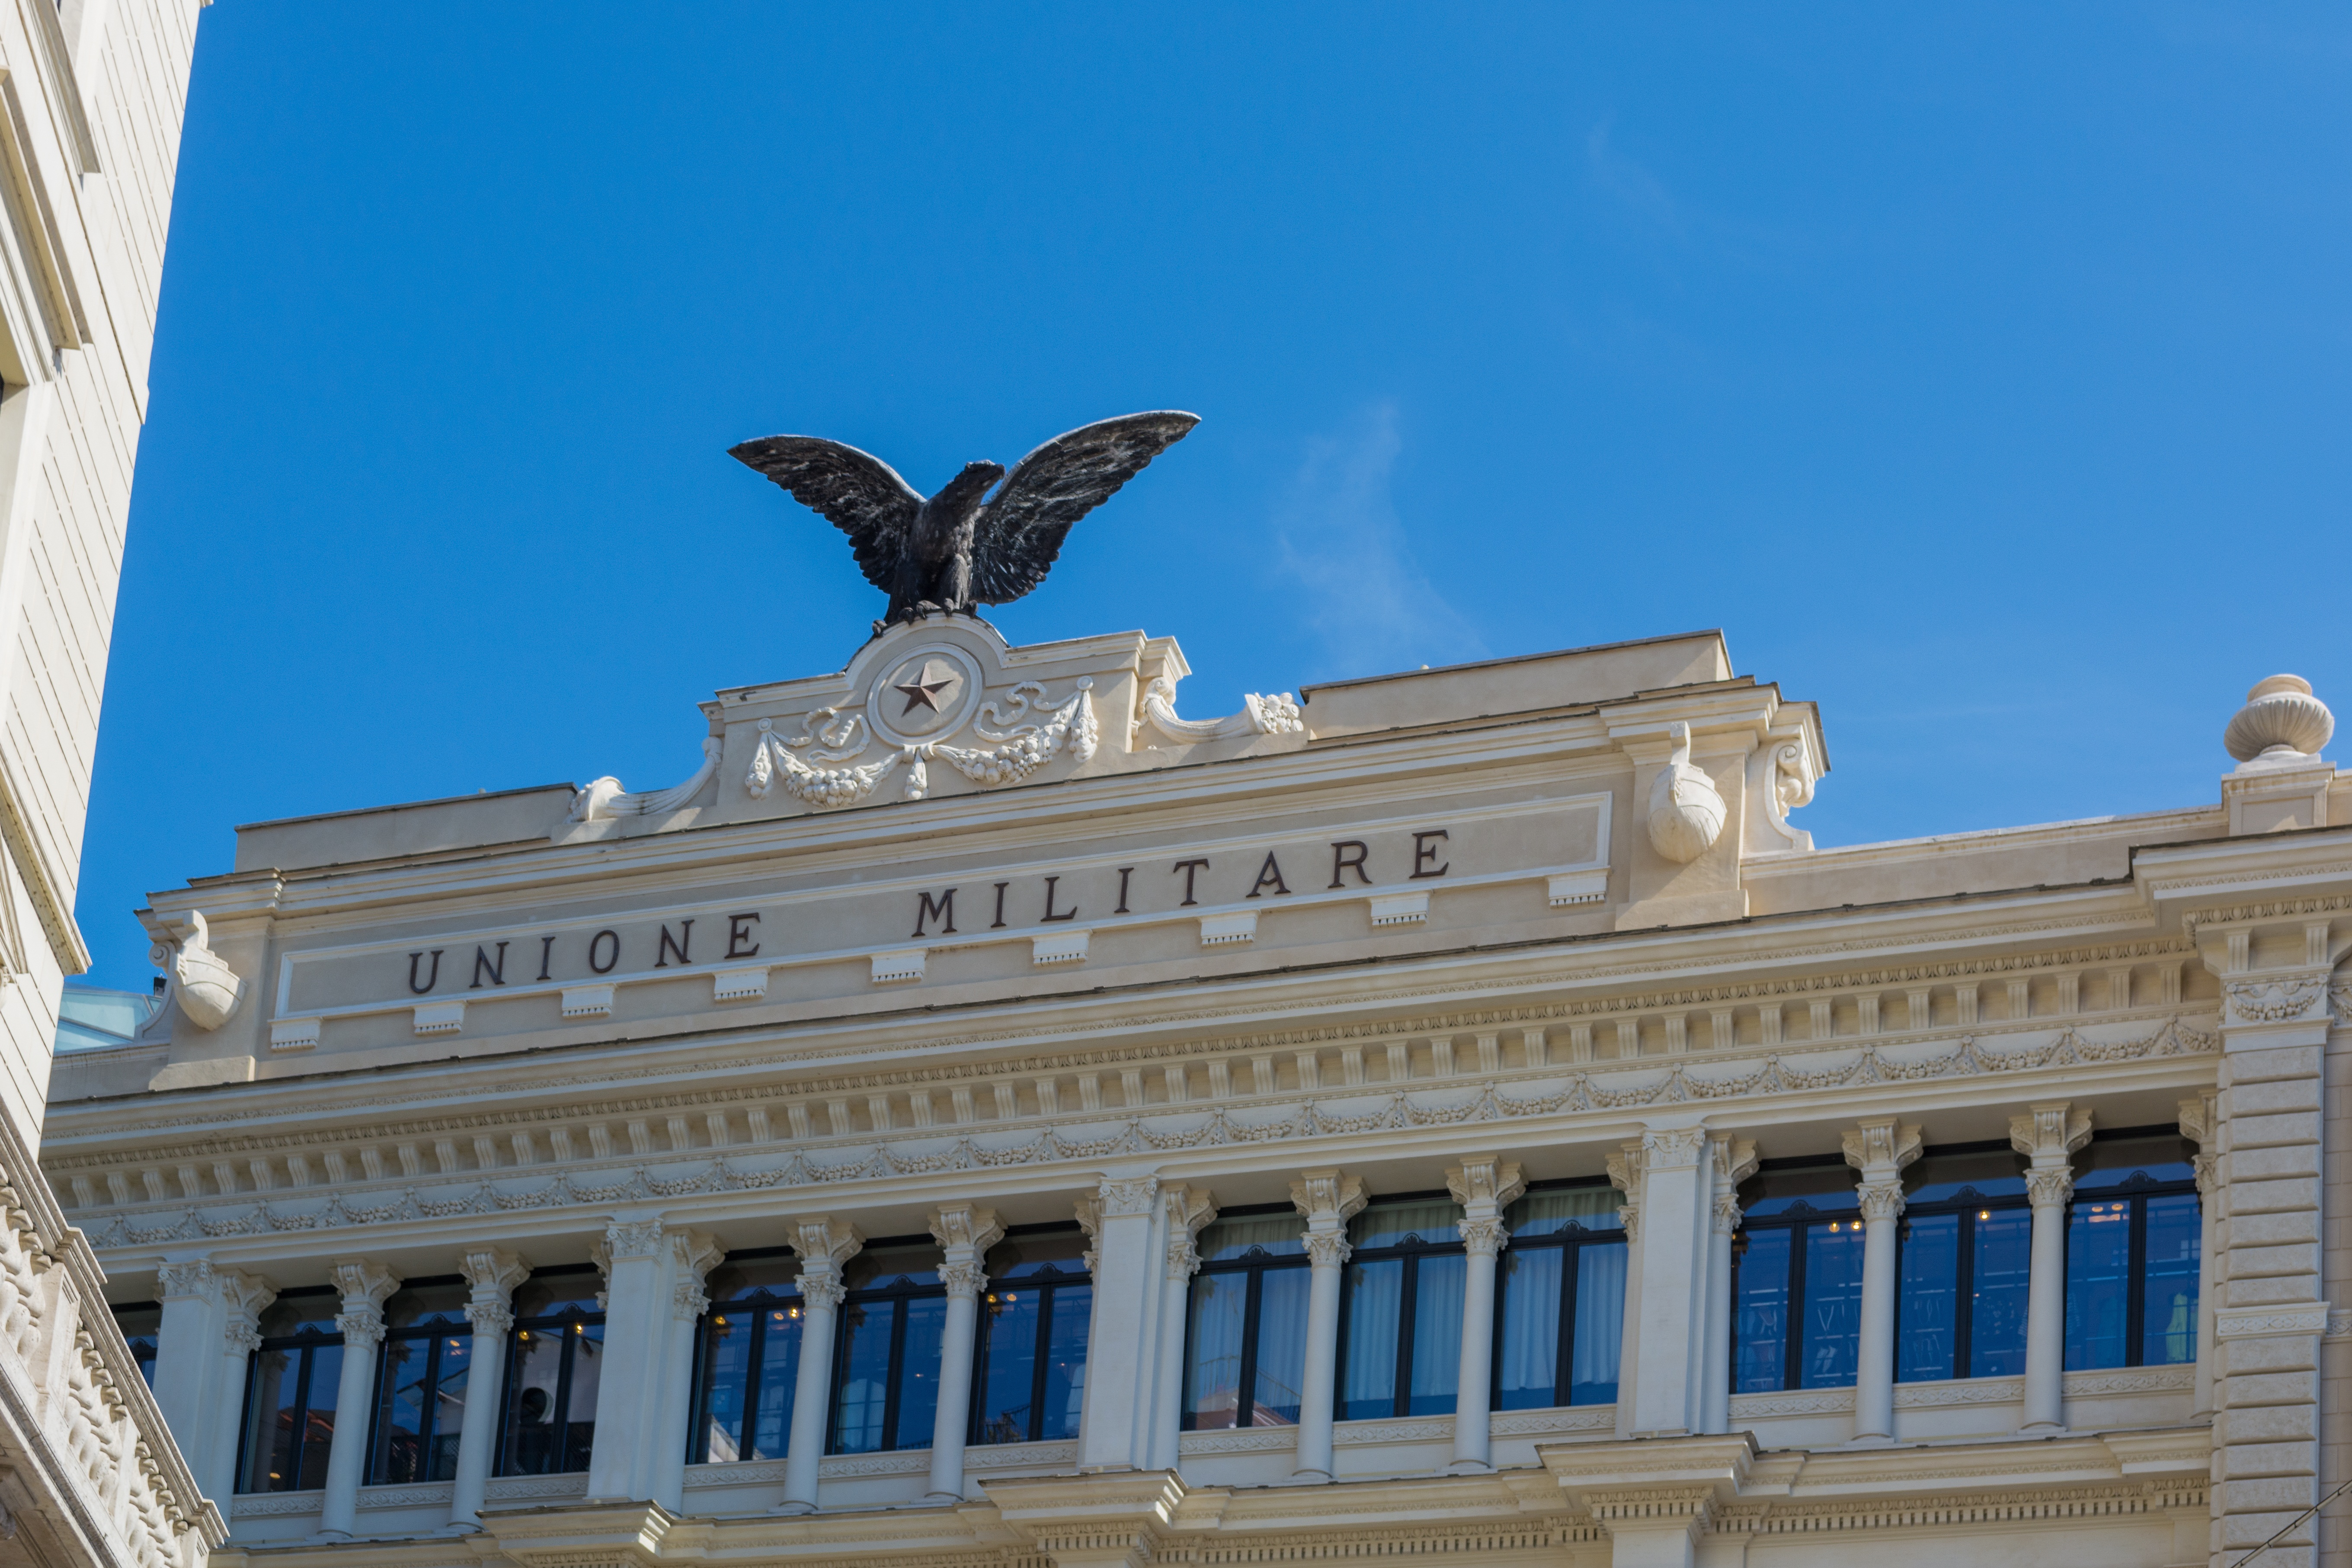
architecture, building, palace, monument, statue, eagle, landmark, italy, facade, tourism, rome, unione militare